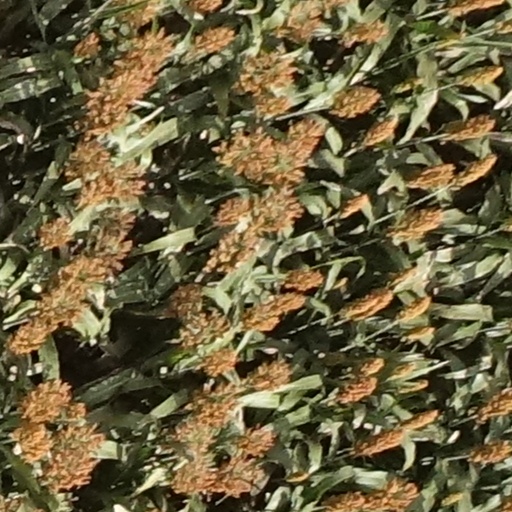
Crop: sorghum